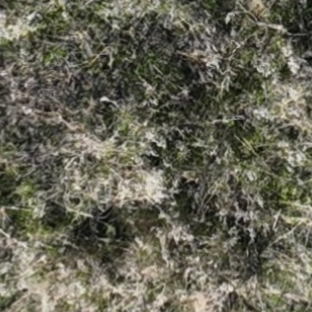
Month: october